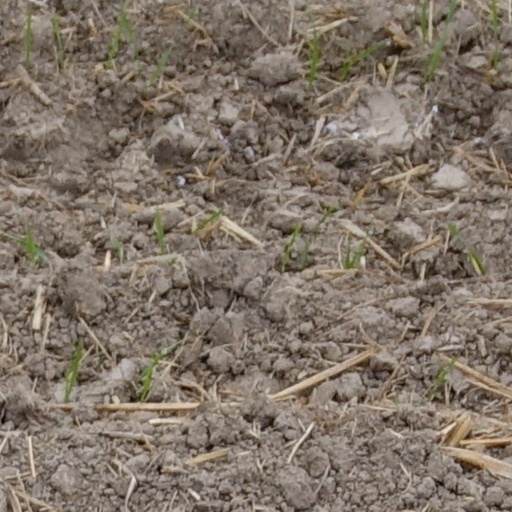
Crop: wheat